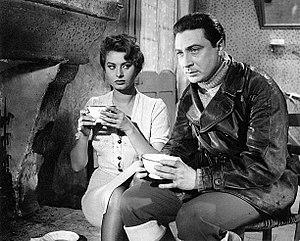
L'actrice italienne Sophia Loren et l'acteur français Gérard Oury dans une scène du film La Fille du fleuve (La donna del fiume), tourné en 1954 et sorti en 1955.
Max-Gérard Houry Tannenbaum, dit Gérard Oury, né le 29 avril 1919 à Paris et mort le 19 juillet 2006 à Saint-Tropez, est un réalisateur, scénariste et acteur français. Il a réalisé dix-sept longs-métrages.
Sophia Loren, de son vrai nom Sofia Villani Scicolone /vilˈlaːni ʃʃikoˈloːne/, est une actrice italienne, née le 20 septembre 1934 à Rome.
La Fille du fleuve est un film franco-italien réalisé par Mario Soldati, sorti en 1955.